Edward Hamlyn Adams

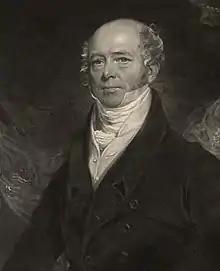
A portrait of Adams

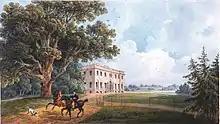
An 1815 painting of Middleton Hall

Edward Hamlyn Adams (sometimes spelt Hamlin) (30 April 1777 – 1842) was a British merchant, trader in enslaved people, and politician.